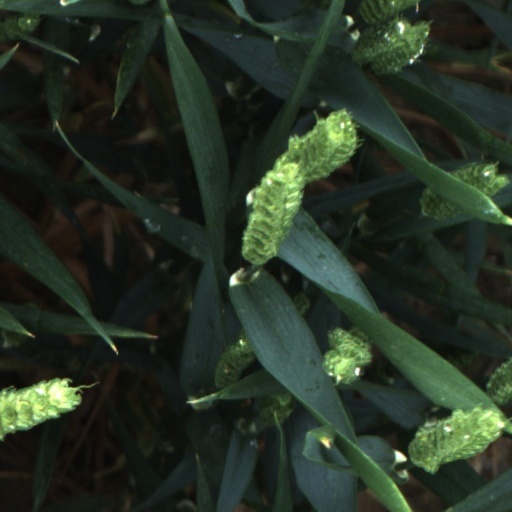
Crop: wheat